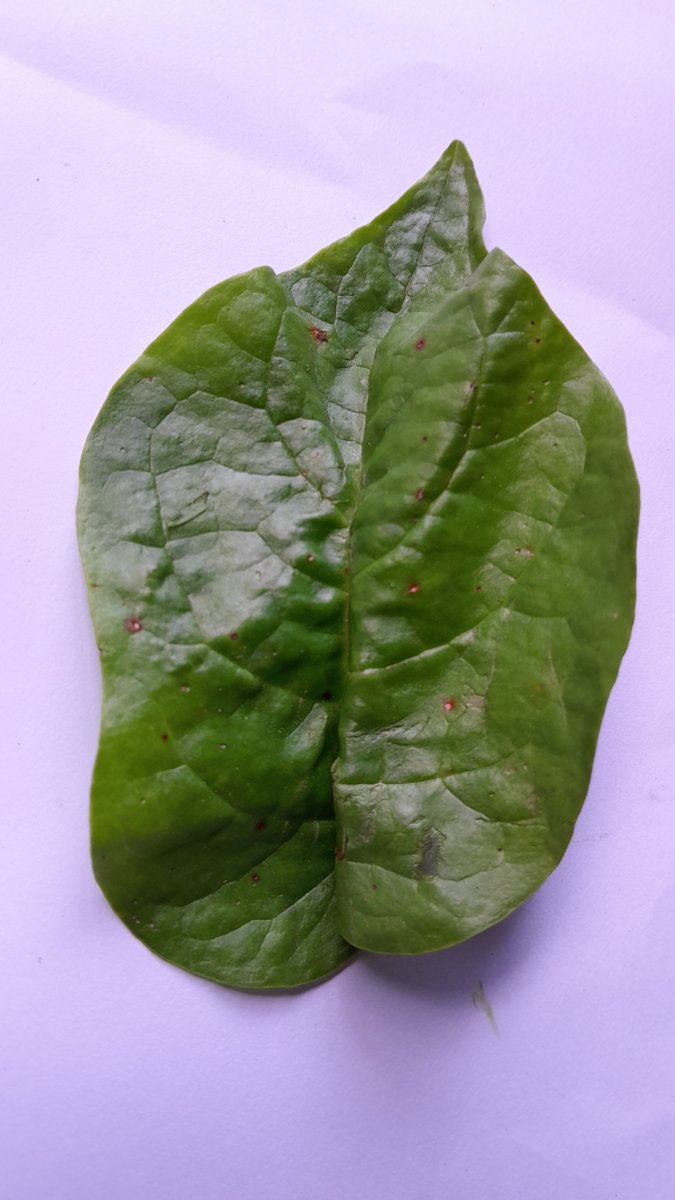
Label: Bacterial-Spot